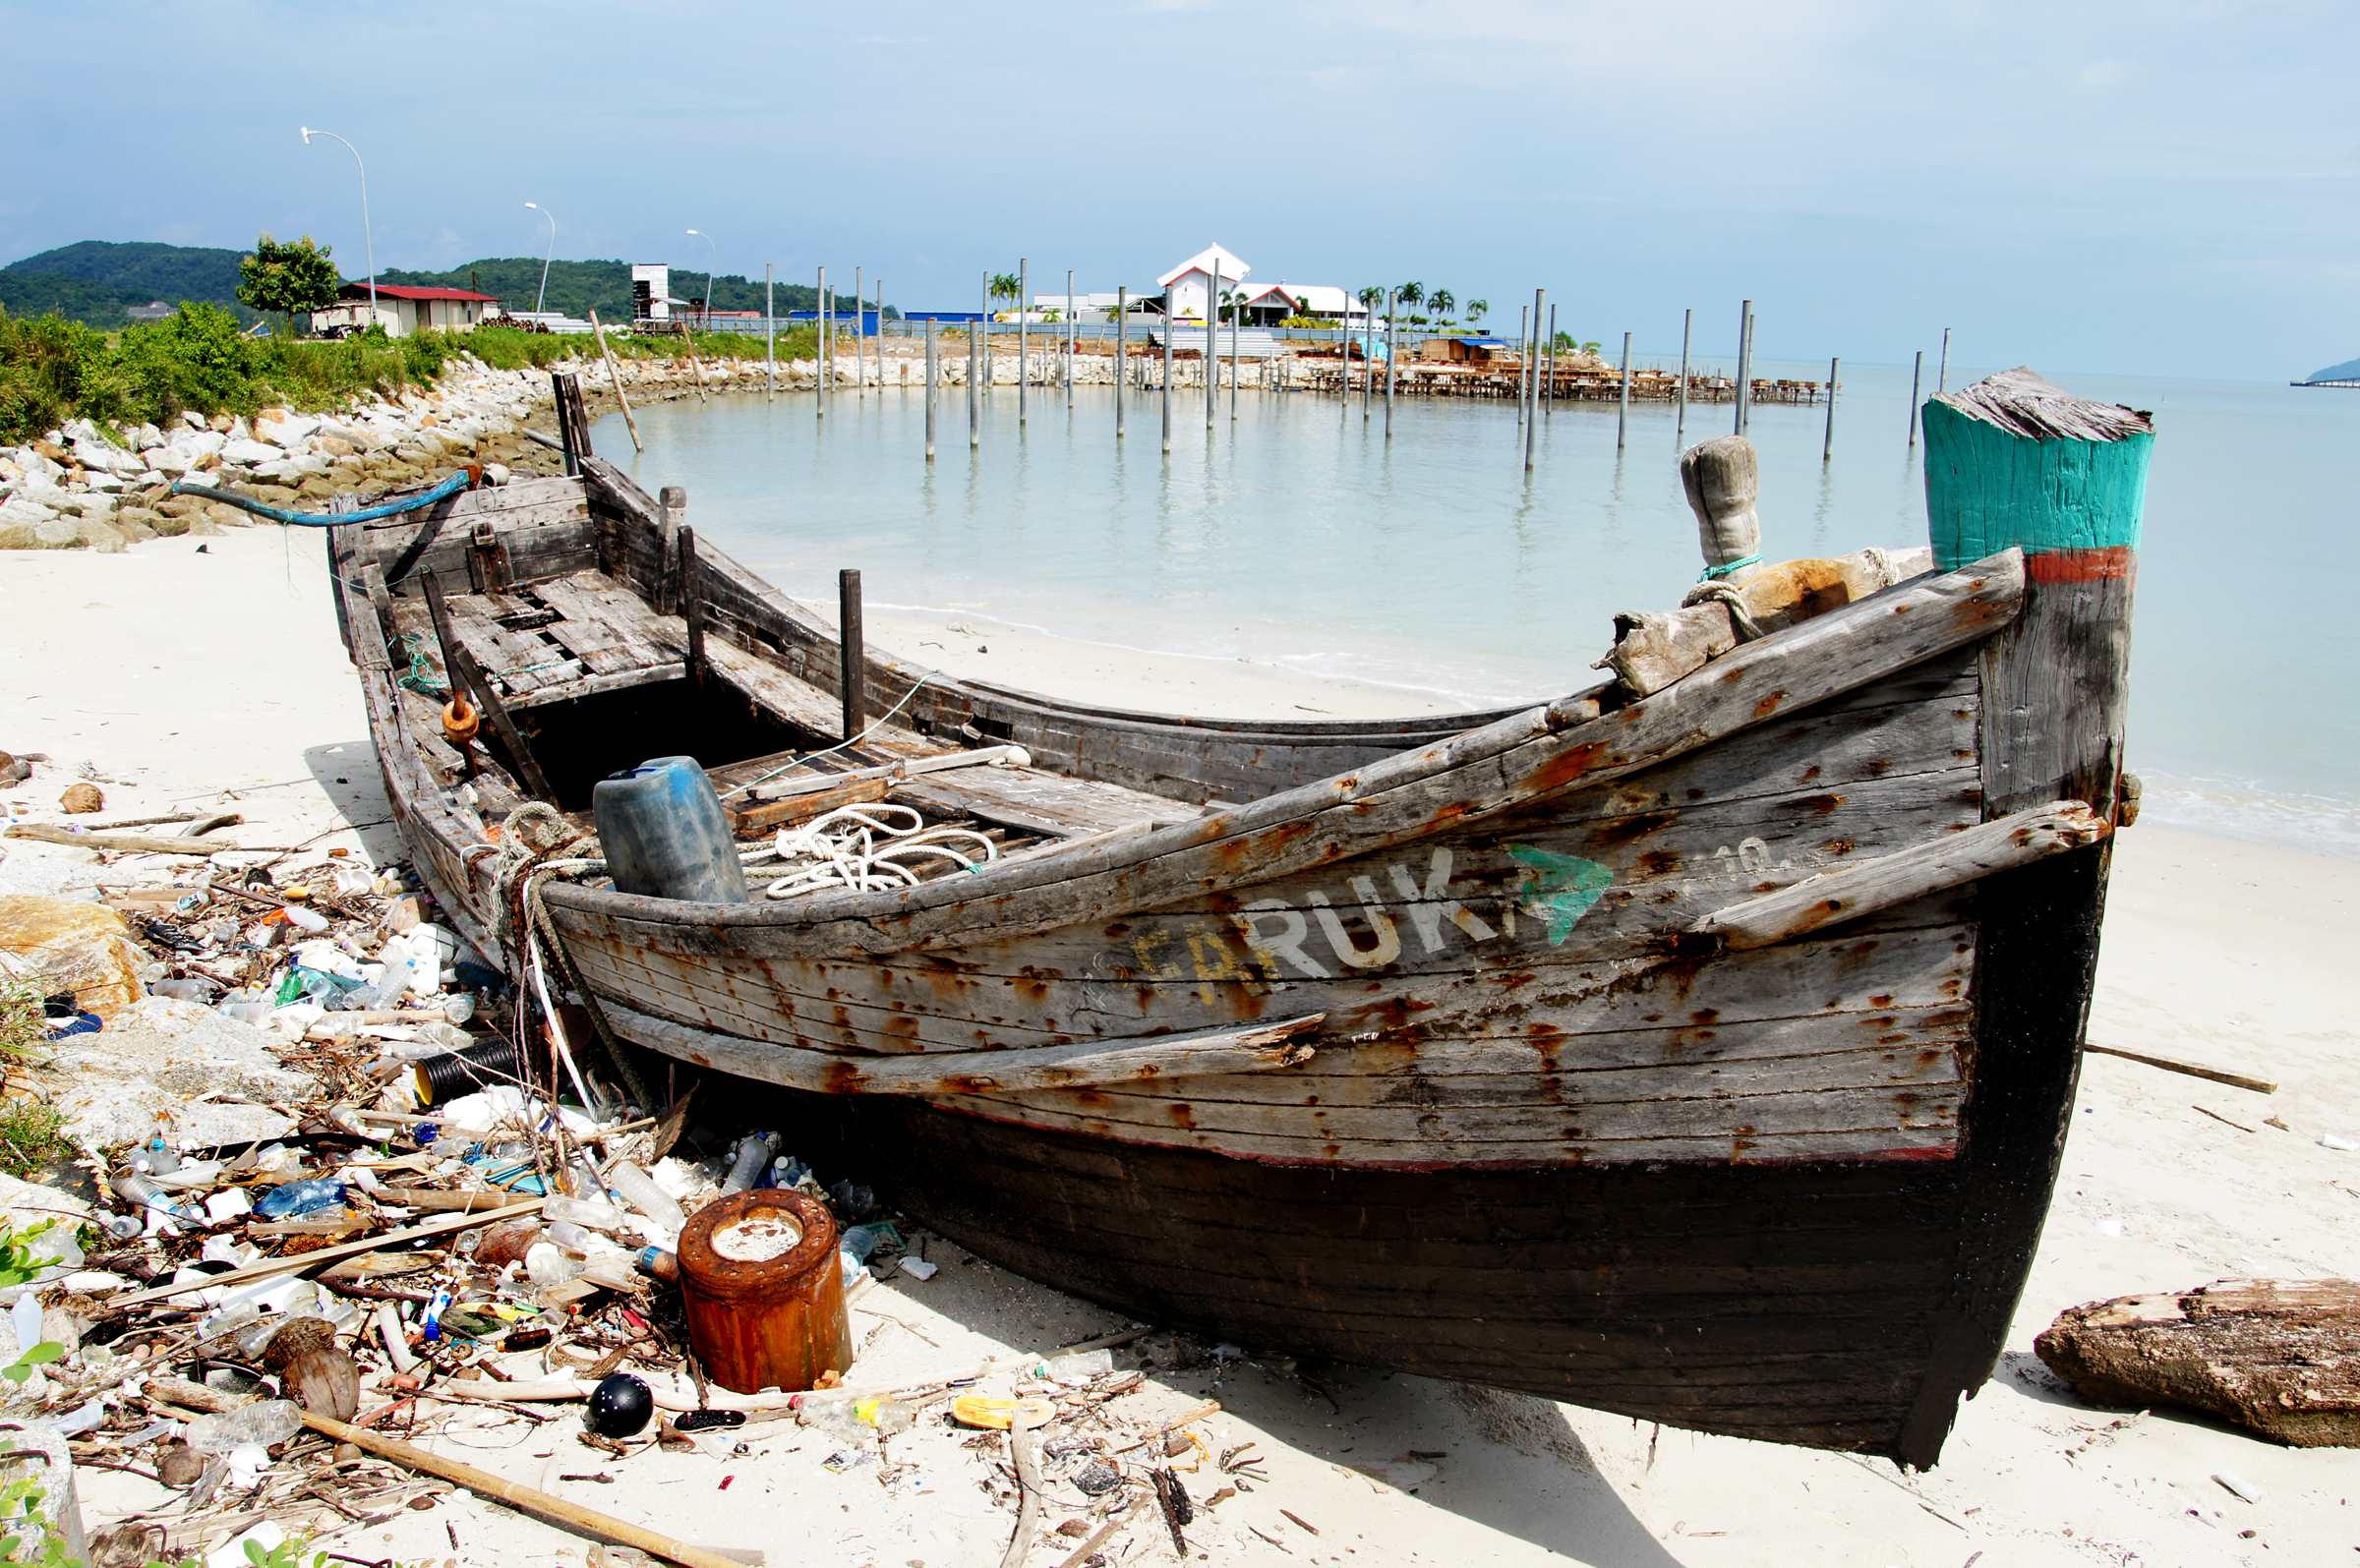
beach, sea, coast, boat, ship, travel, vehicle, bay, fishingboat, fishingboats, maylasia, watercraft, sonydslra580, tamron18270mmpzd, barque, shipwreck, fishing vessel, watercraft rowing